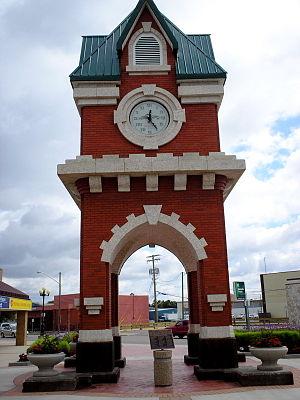
Steinbach est une ville du Sud-Est du Manitoba, la cinquième en importance par la population.